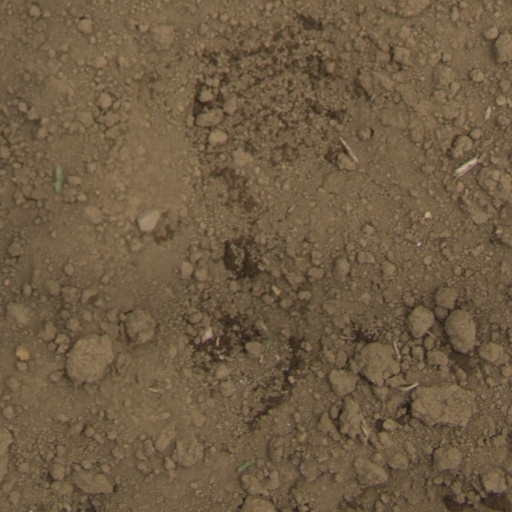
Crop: Jerusalem artichoke